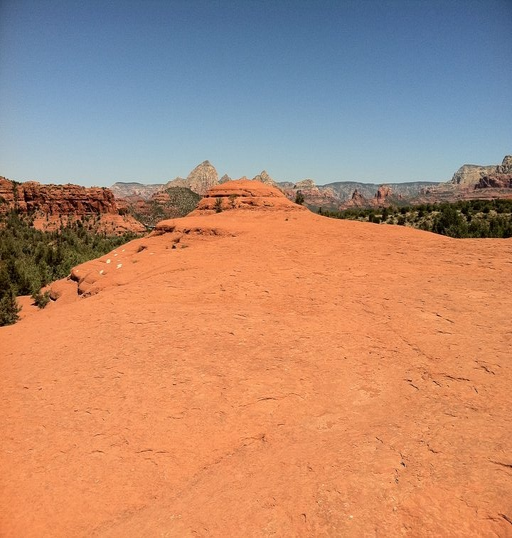
walking on the red rock !